Yan ang Morning!

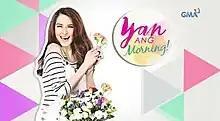
Title card

"Morning!" is a 2016 Philippine television talk show broadcast by GMA Network. Hosted by Marian Rivera, it premiered on May 2, 2016 on the network's morning line up. The show concluded on August 12, 2016 with a total of 74 episodes.